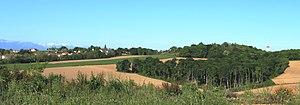
Oléac-Debat (Hautes-Pyrénées)
Oléac-Debat est une commune française située dans le département des Hautes-Pyrénées, en région Occitanie.